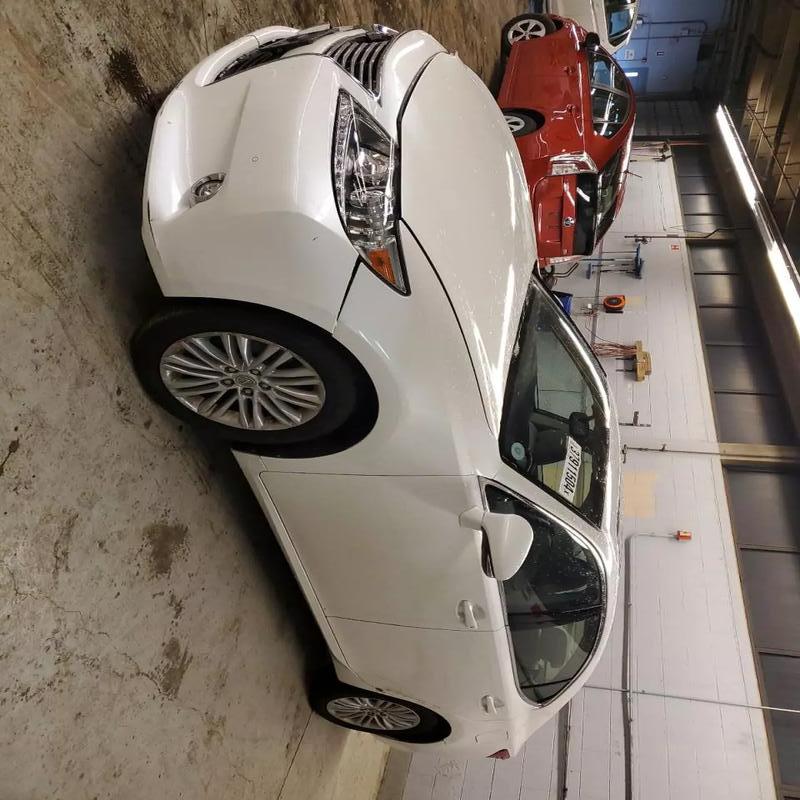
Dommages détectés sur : pare-choc avant, capot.
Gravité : mineur